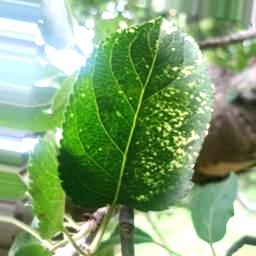
Label: Apple_Mosaic